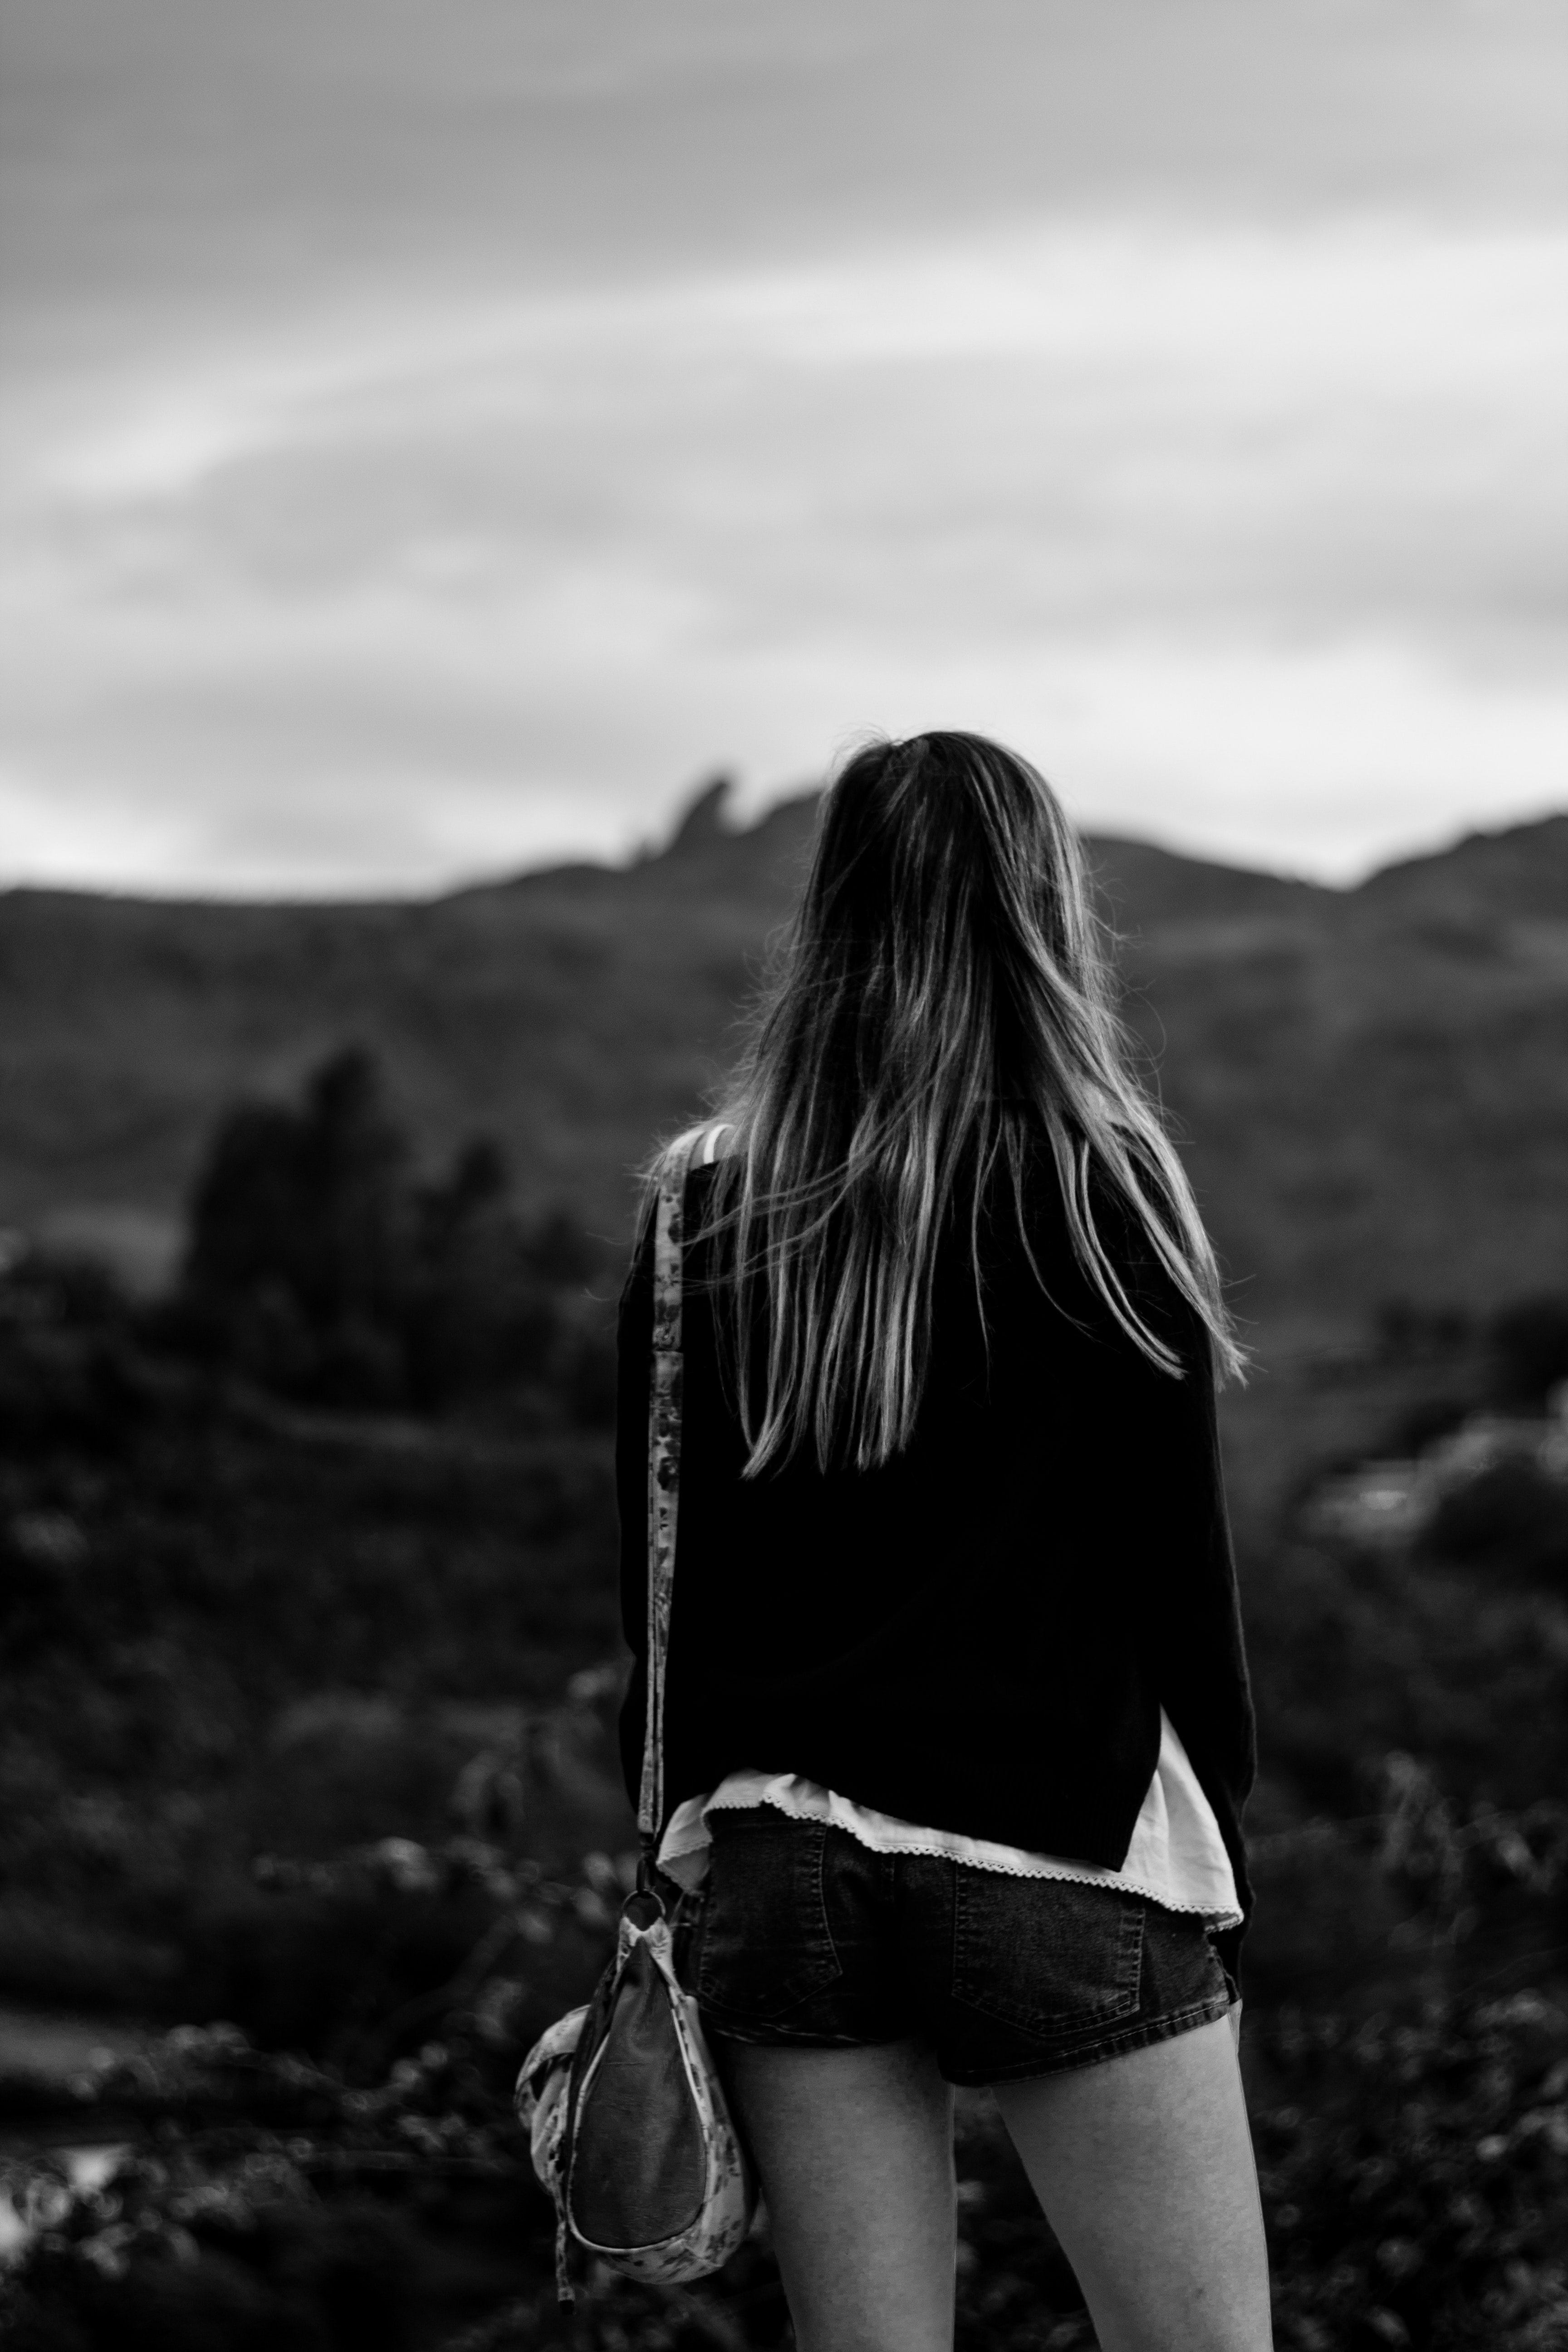
black, hair, white, photograph, black and white, monochrome, beauty, monochrome photography, sky, model, photography, standing, photo shoot, long hair, fashion, blond, rock, leg, flash photography, tree, sea, black hair, back, sunlight, sitting, cloud, style, ocean, happy, portrait photography, sand, art model